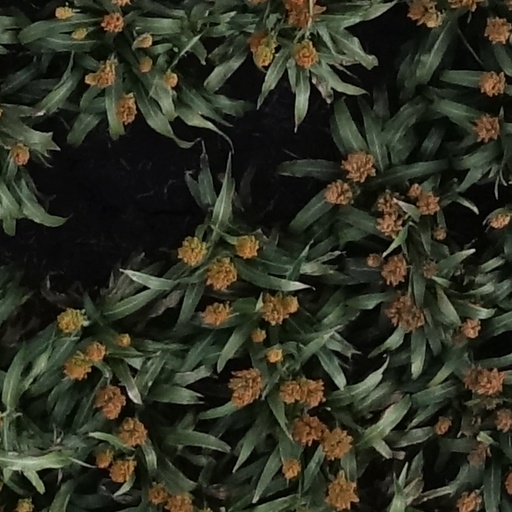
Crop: sorghum